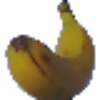
Label: Banana 1